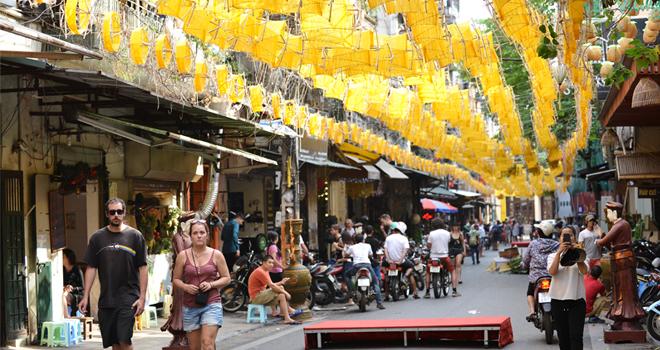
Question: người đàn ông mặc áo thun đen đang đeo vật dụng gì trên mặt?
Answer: ông ấy đeo kính râm